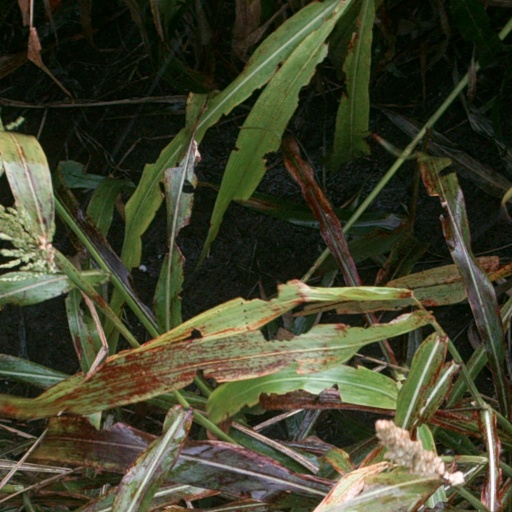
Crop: sorghum